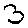
Label: 3